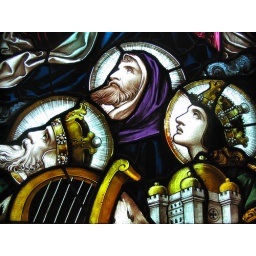
Detail of a stained glass window in Saint Johns.